Interstate 95 in Florida

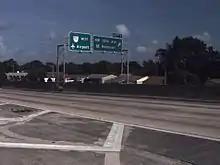
Remnant of sequential exit numbering, on the ramp from the southbound express lanes to SR 112 west

The current high-occupancy vehicle (HOV) lanes in both directions between I-395 in Miami and Broward Boulevard (SR 842) in Fort Lauderdale have been converted to high-occupancy toll (HOT), with two lanes in each direction. Prices vary based on congestion and peak hours and tolls are collected electronically, while registered travelers with three or more passengers and hybrid vehicles can drive the toll lanes for free. Both HOT lanes have been completed in both directions from I-395 to Broward Boulevard (including toll gantries).